McLaren MCL35

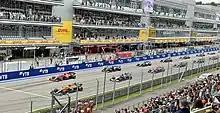
Norris started on pole for the first time in his Formula One career at the Russian Grand Prix. Ricciardo is also visible starting fifth.

Norris qualified sixth and Ricciardo seventh for the first trial of sprint qualifying at the British Grand Prix. Both drivers improved by one place to start the race fifth and sixth. Norris overtook Bottas on the race start and inherited third place after Verstappen and Hamilton collided, with the former crashing out of the race. He finished the race fourth but was disappointed after a slow pit stop allowed Bottas to recover his position. Ricciardo moved up to and finished fifth, defending his position from Sainz after both completed their scheduled pit stops. Norris moved up to third place in the WDC. After the race, Norris suggested that the Ferrari SF21 was a faster car than the MCL35M, and singled out the SF21's tyre management and high-temperature performance over the McLaren.